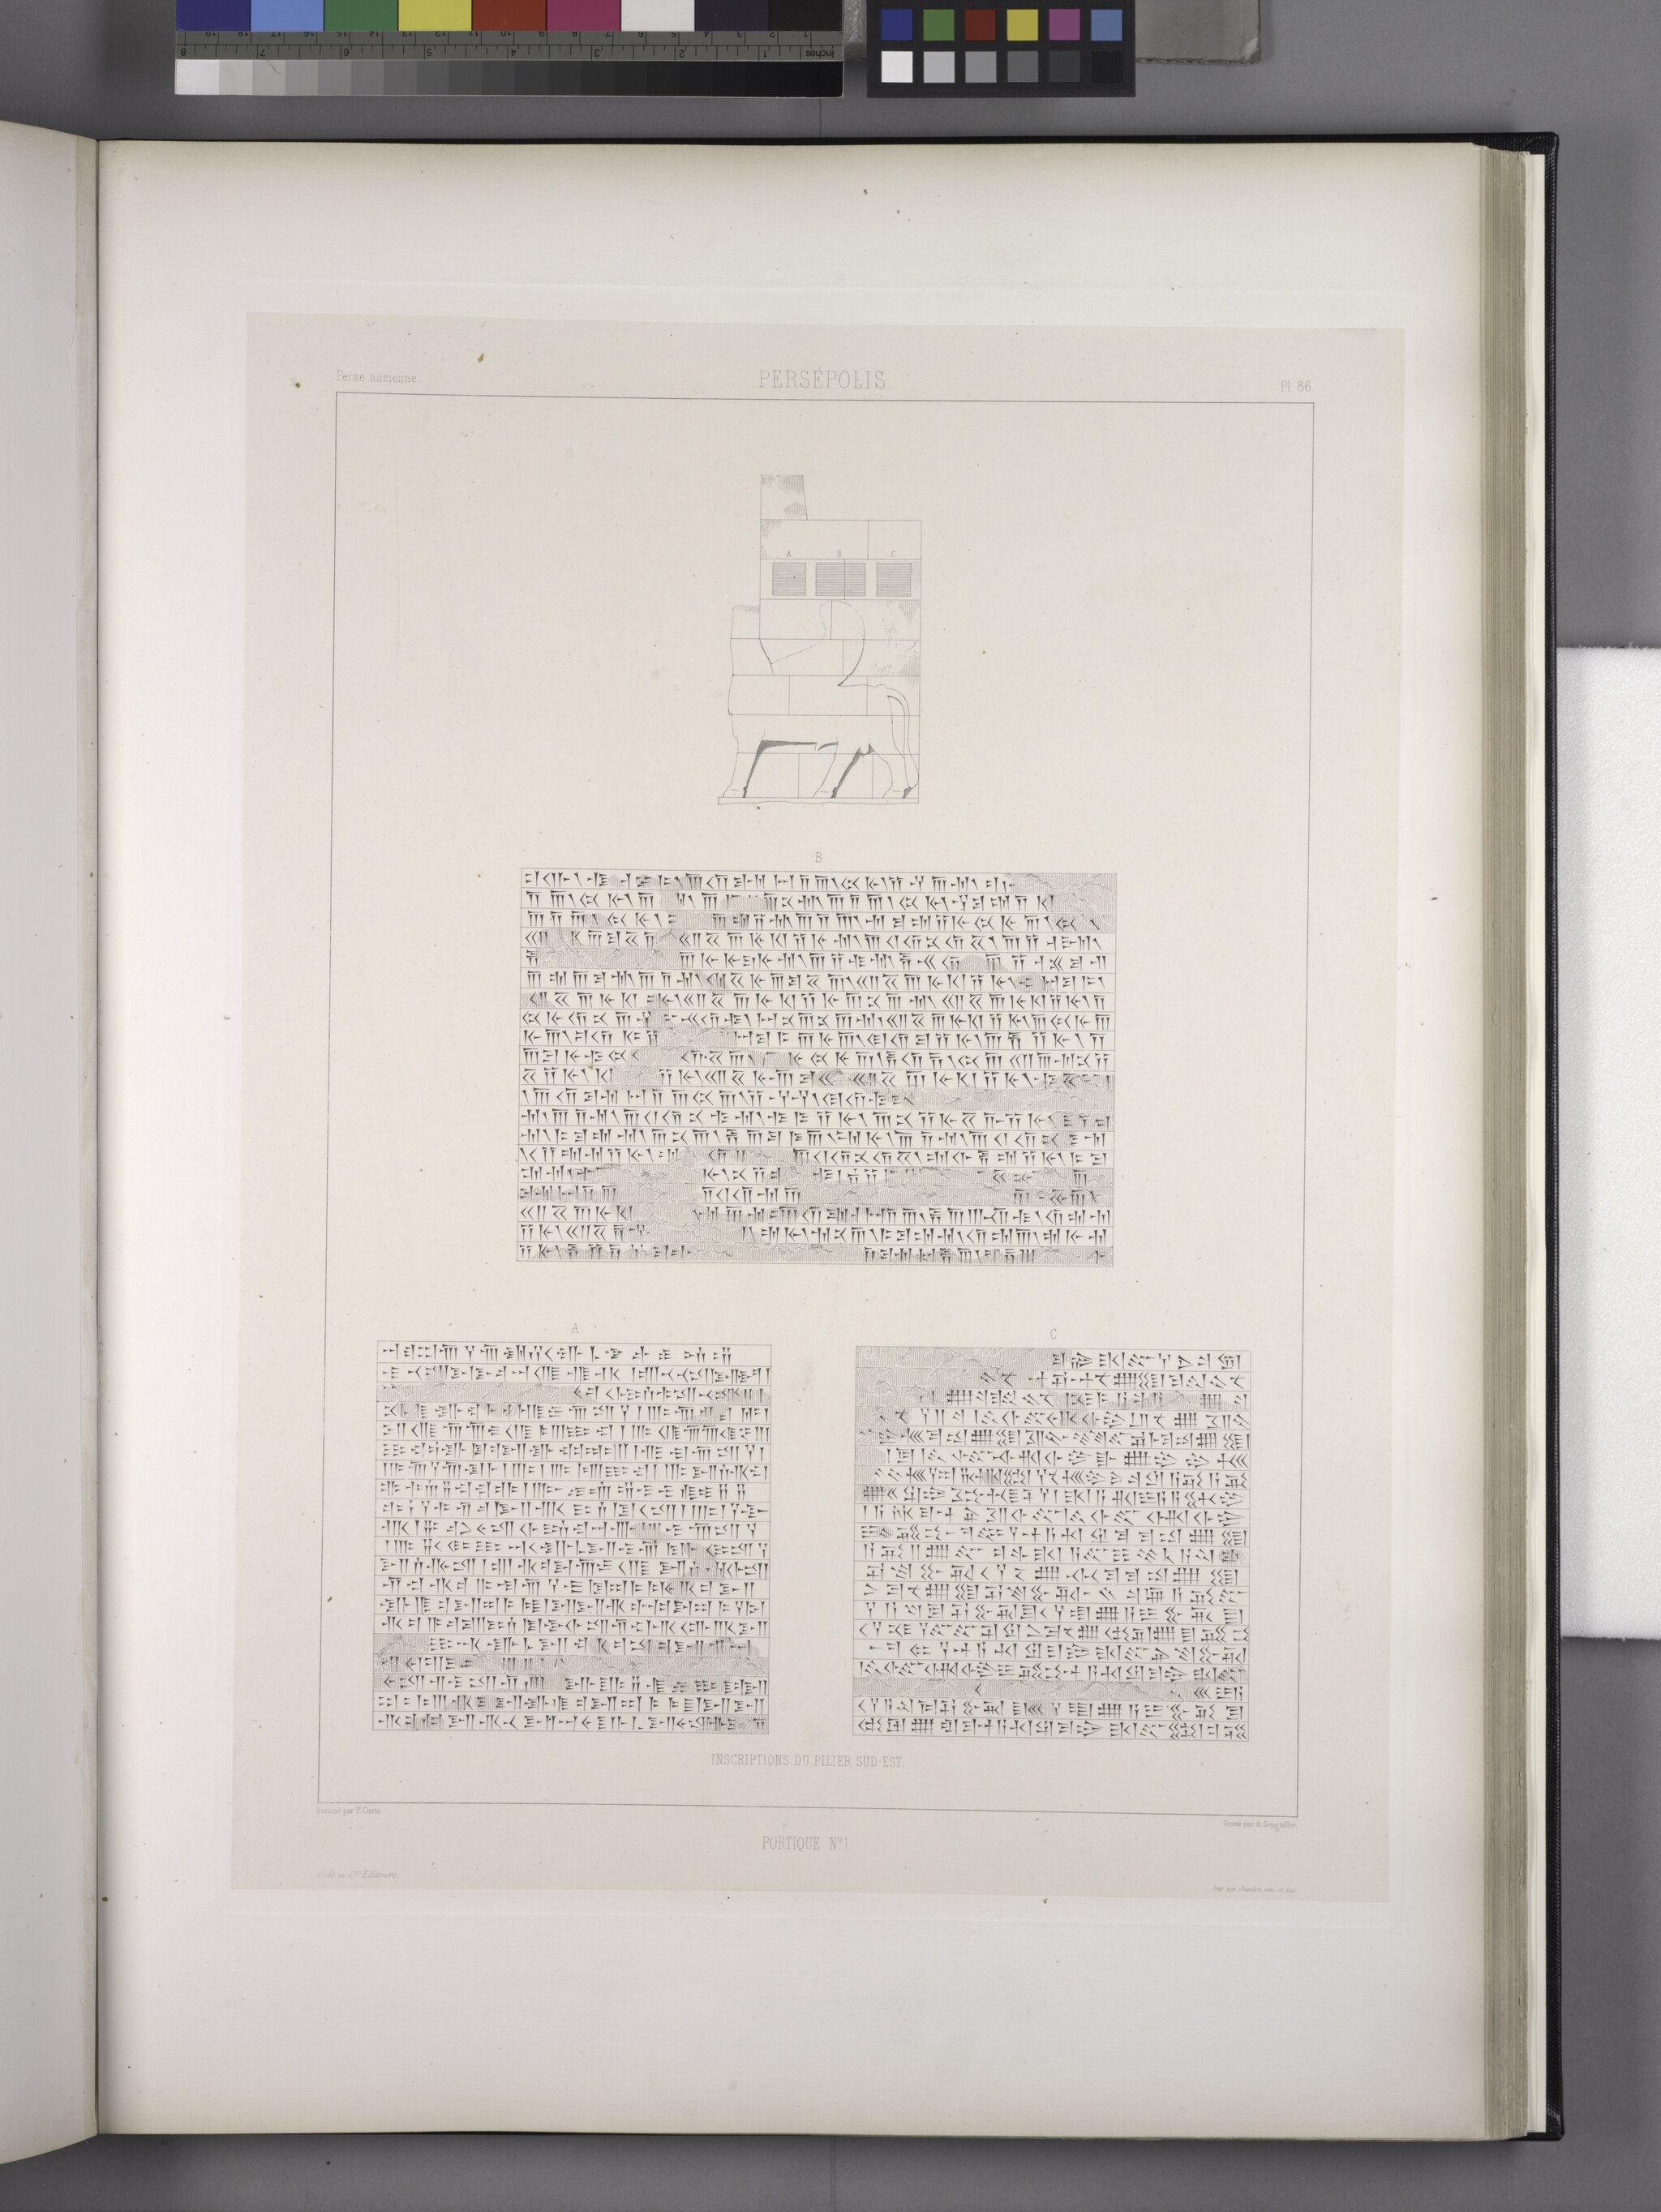
Title: Persépolis. Portique no. 1. Inscription du pilier sud-est (NYPL b12482496-1542799)
Description: Persépolis. Portique no. 1. Inscription du pilier sud-est
Date: 1851
Categories: Images uploaded by Fæ, Gate of All Nations (inscriptions), PD-old-100-expired, PD-scan (PD-old-auto-expired), Images from the New York Public Library, CC-PD-Mark, Media needing category review as of 27 October 2016, NYPL General Research Division, Persepolis in the 19th century, Voyage en Perse, PD-old missing SDC copyright status, Illustrations of Persepolis, Illustrations of Gate of All Nations